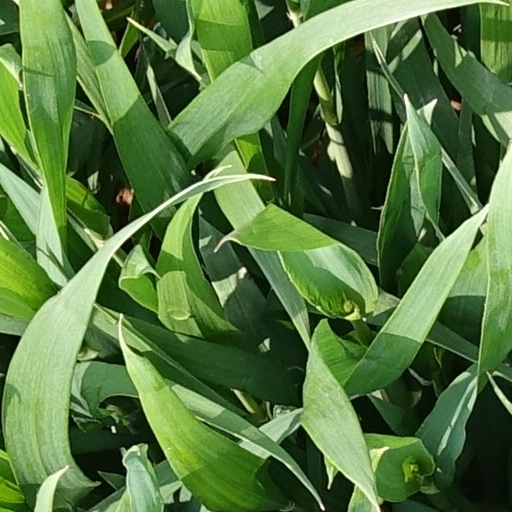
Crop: wheat